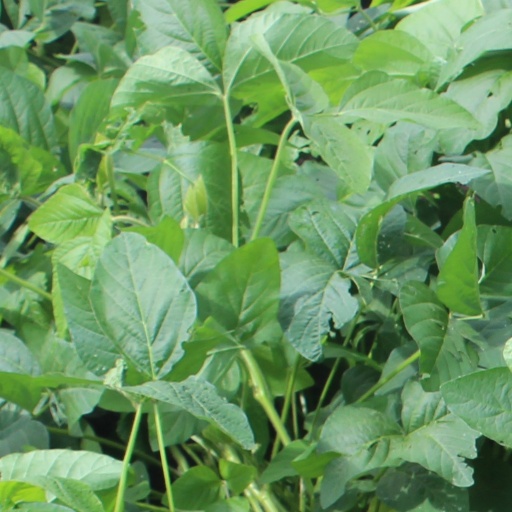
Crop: soybean